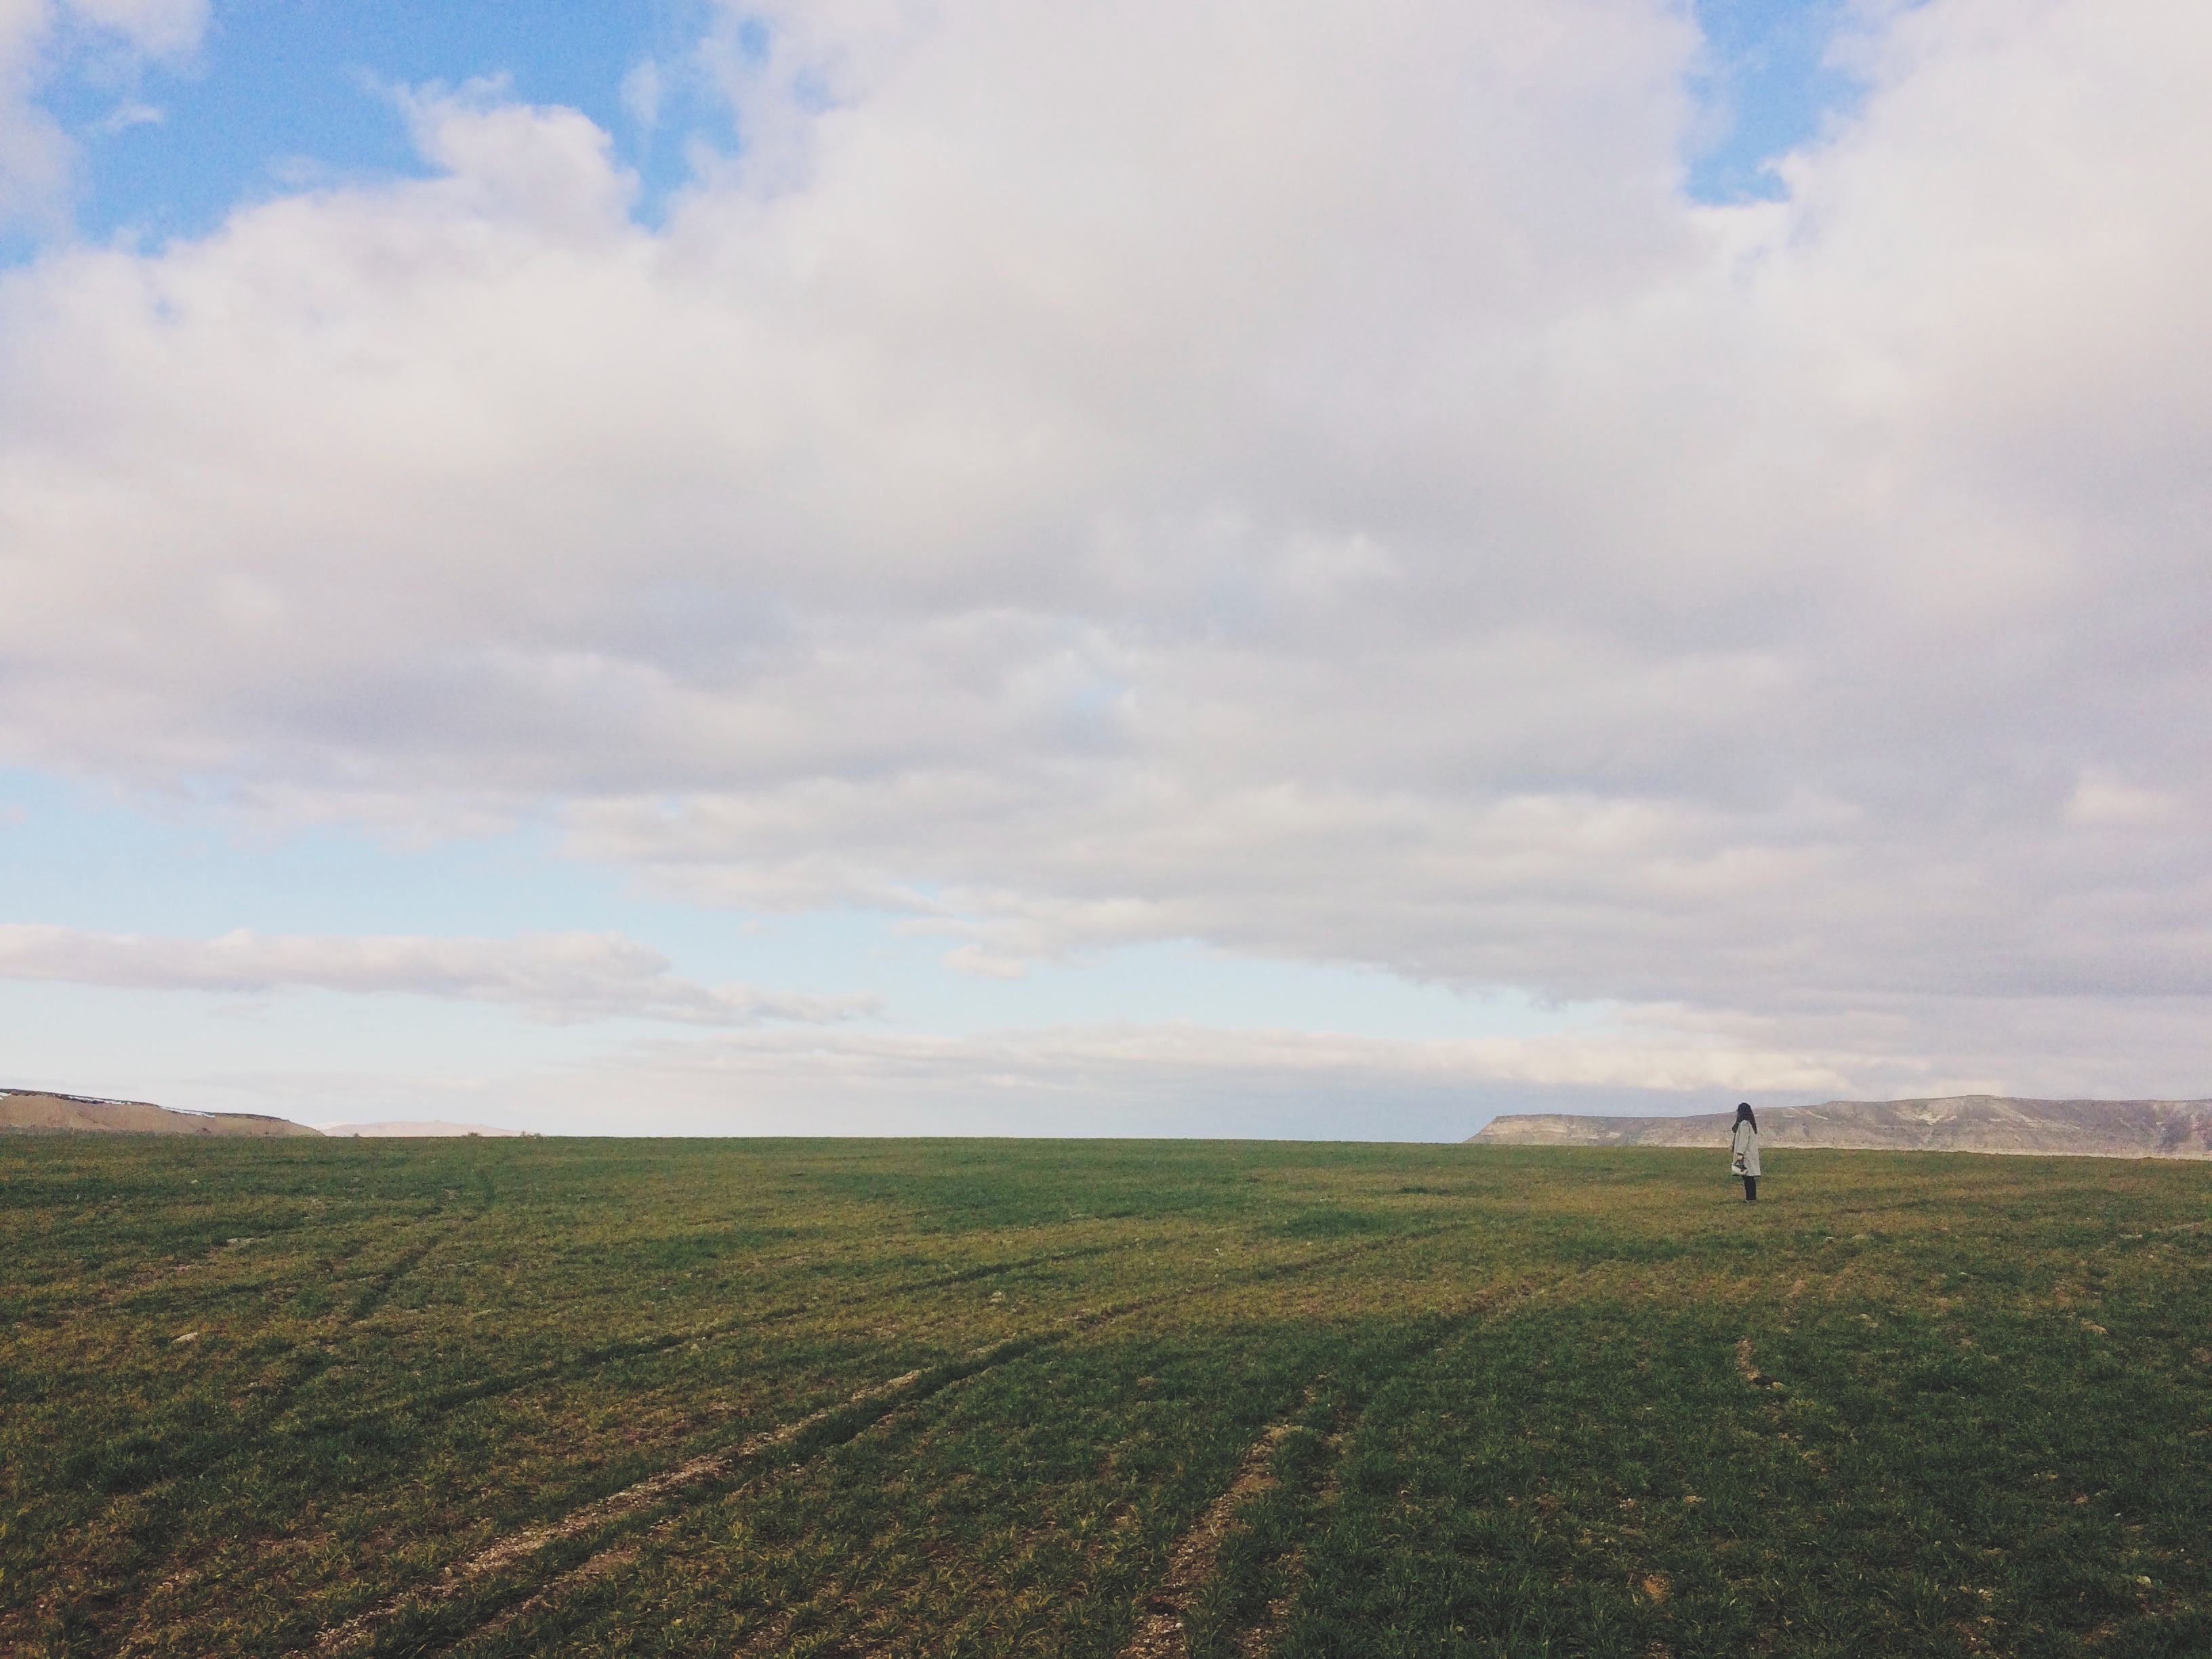
landscape, sea, nature, grass, horizon, mountain, cloud, sky, girl, woman, field, meadow, prairie, morning, hill, wind, pasture, agriculture, plain, grassland, plateau, habitat, ecosystem, steppe, rural area, natural environment, atmospheric phenomenon, atmosphere of earth